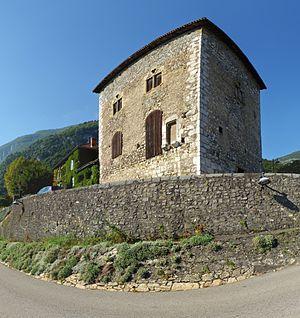
Tour des Templiers (Inscrit) This building is indexed in the Base Mérimée, a database of architectural heritage maintained by the French Ministry of Culture,
Veurey-Voroize est une commune française située dans le département de l'Isère, en région Auvergne-Rhône-Alpes, correspondant à l'ancienne province du Dauphiné. Veurey-Voroize est également une des 49 communes adhérentes de la métropole Grenoble-Alpes Métropole.
Cet article recense les monuments historiques de l'Isère, en France.